Nitrous oxide

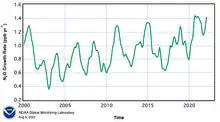
Annual growth rate of atmospheric nitrous oxide since 2000

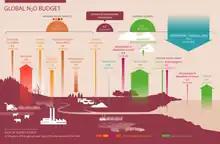
Earth's nitrous oxide budget from the Global Carbon Project (2020)

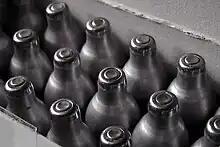
Food-grade whipped-cream chargers

Nitrous oxide is a minor component of Earth's atmosphere and is an active part of the planetary nitrogen cycle. Based on analysis of air samples gathered from sites around the world, its concentration surpassed 330 ppb in 2017. The growth rate of about 1 ppb per year has also accelerated during recent decades. Nitrous oxide's atmospheric abundance has grown more than 20% from a base level of about 270 ppb in 1750.